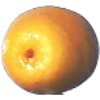
Label: kumquats